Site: brandenburg
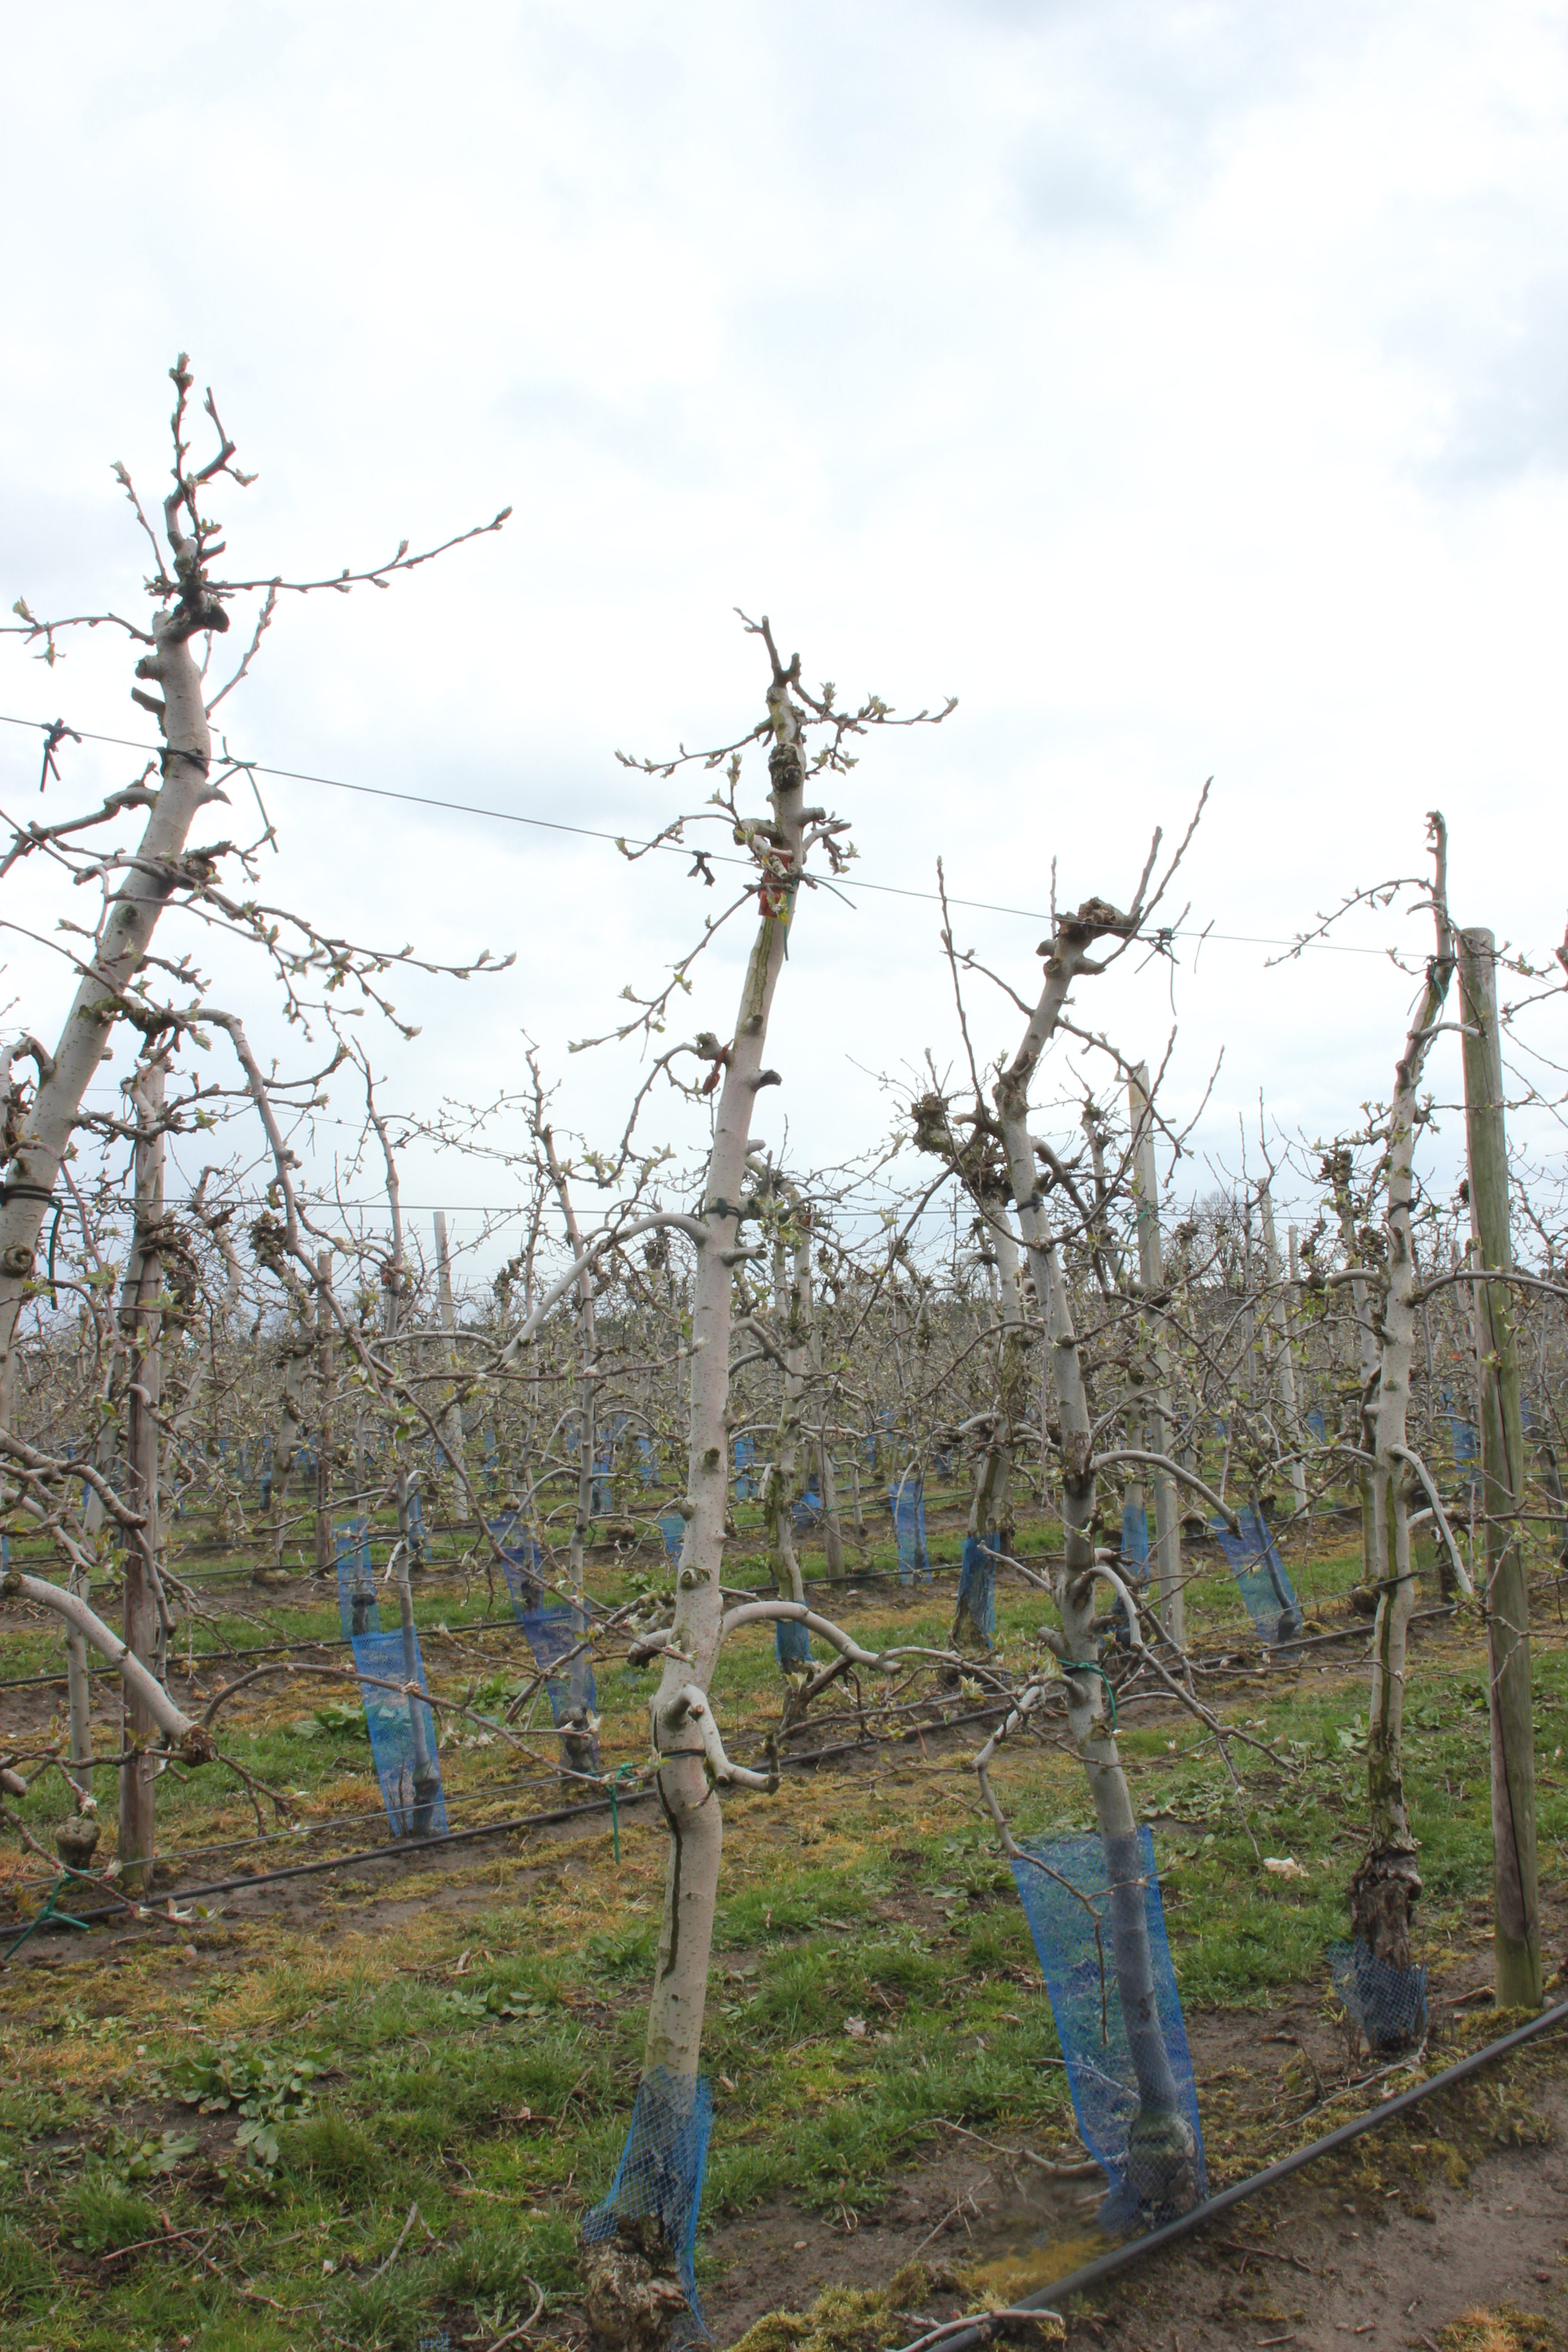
Growth stage (BBCH 55): Inflorescence emergence